Kitadaitō, Okinawa

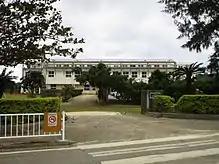
Kitadaito Village Kitadaito Elementary-Junior High School

There is the Kitadaito Village Kitadaito Elementary-Junior High School (北大東村立北大東小中学校 "Kitadaitō Sonritsu Kitadaitō Shōchūgakkō") and the Kitadaito Village Kitadaito Kindergarten (北大東村立北大東幼稚園 Kitadaitō Sonritsu Kitadaitō Yōchien).